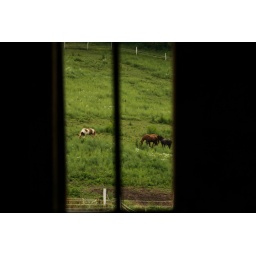
Photos from around the barn..July 23rd, 2009 - Thursday.My horse is the grey paint and the brown and white paint is my friends.